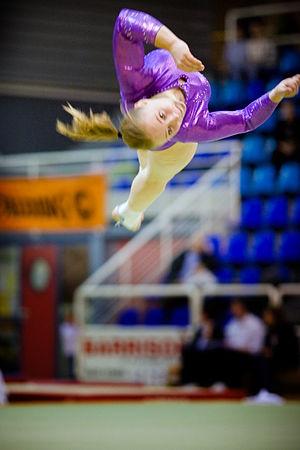
Le sol est un des huit agrès de la gymnastique artistique, et un des deux agrès communs avec le saut de cheval aux gymnastiques féminine et masculine. Il s'agit d'une surface délimitée, communément appelée praticable et généralement disposée sur un plancher à ressort, sur laquelle les gymnastes réalisent des acrobaties. Le sol est une discipline olympique de la gymnastique artistique depuis 1932.